L. E. Baynes

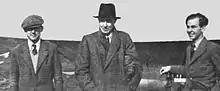
At Heston Airport 3 October 1935; L. E. Baynes on left, Sir John Carden in centre, Stephen Appleby on right

Leslie Everett Baynes, AFRAeS (23 March 1902 – 13 March 1989) was an English aeronautical engineer.